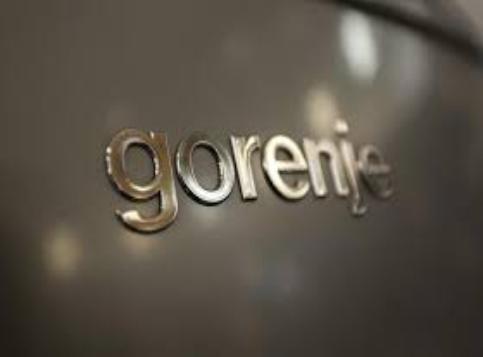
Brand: Gorenje
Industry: Necessities